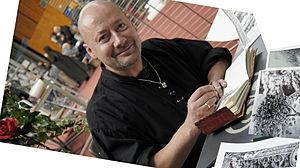
Christophe Duflot pendant le Printemps des Légendes 2012.
L'illustration de fantasy et de féerie en France est désormais très populaire, mais restée longtemps ignorée, contrairement aux États-Unis. Les illustrateurs les plus connus sont Olivier Ledroit et Didier Graffet. Depuis les années 2000, plusieurs illustrateurs français se sont spécialisés dans la féerie, mais aussi dans le domaine des mythes et des légendes, notamment grâce à l'ouverture de maisons d'édition, de collections et de galeries spécialisées, telles Au Bord des Continents et les Daniel Maghen, qui possèdent à la fois une galerie et une maison d'édition, proposant notamment des œuvres de Jean-Baptiste Monge.